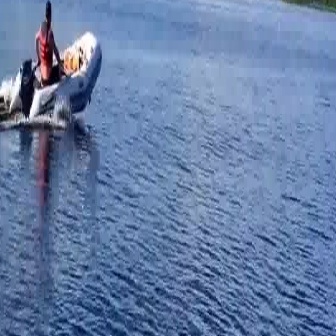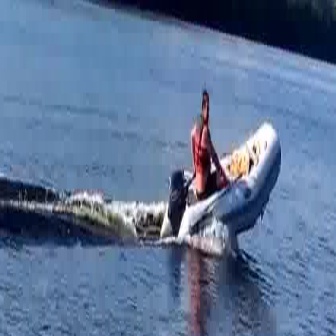
  Please identify the target specified by the bounding box [6,24,103,120] in the first image and locate it in the second image. Return the coordinates in [x_min,y_min,x_max,y_max] format.
Answer: [157,114,283,240]